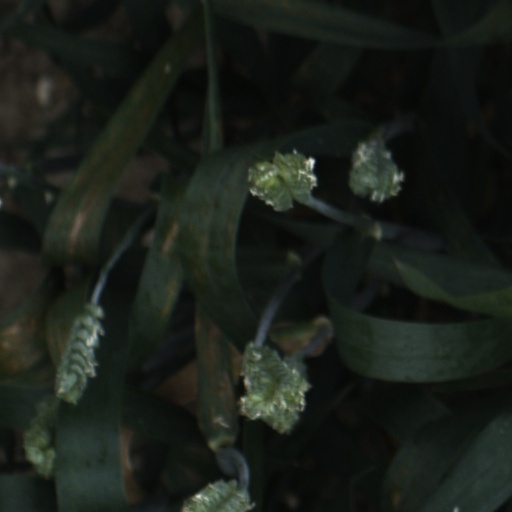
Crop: wheat